Pola (festival)

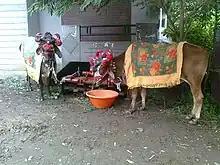
Pola in Chinawal

Pola is a thanksgiving festival celebrated by farmers in Maharashtra and Chhattisgarh, to acknowledge the importance of bulls and oxen, who are a crucial part of agriculture and farming activities. It falls on the day of the "Pithori Amavasya" (the new moon day) in the month of Shraavana (usually in August). During Pola, farmers don't work their bulls in the farmland and the day is a school holiday in the rural parts of Maharashtra.